Akiem Hicks

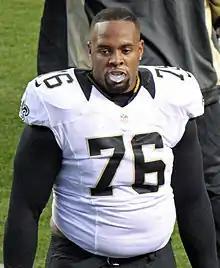
Hicks with the Saints in 2012

The Saints selected Hicks in the third round of the 2012 NFL draft; it was the Saints' first pick of the draft. He became the ninth Canadian Interuniversity Sport player to be selected in the NFL draft, and the second-highest NFL draft pick in CIS history (behind only Mike Schad, a first round pick in 1986). As a rookie in 2012, Hicks played 14 games making 20 tackles, a pass defended, and a forced fumble.